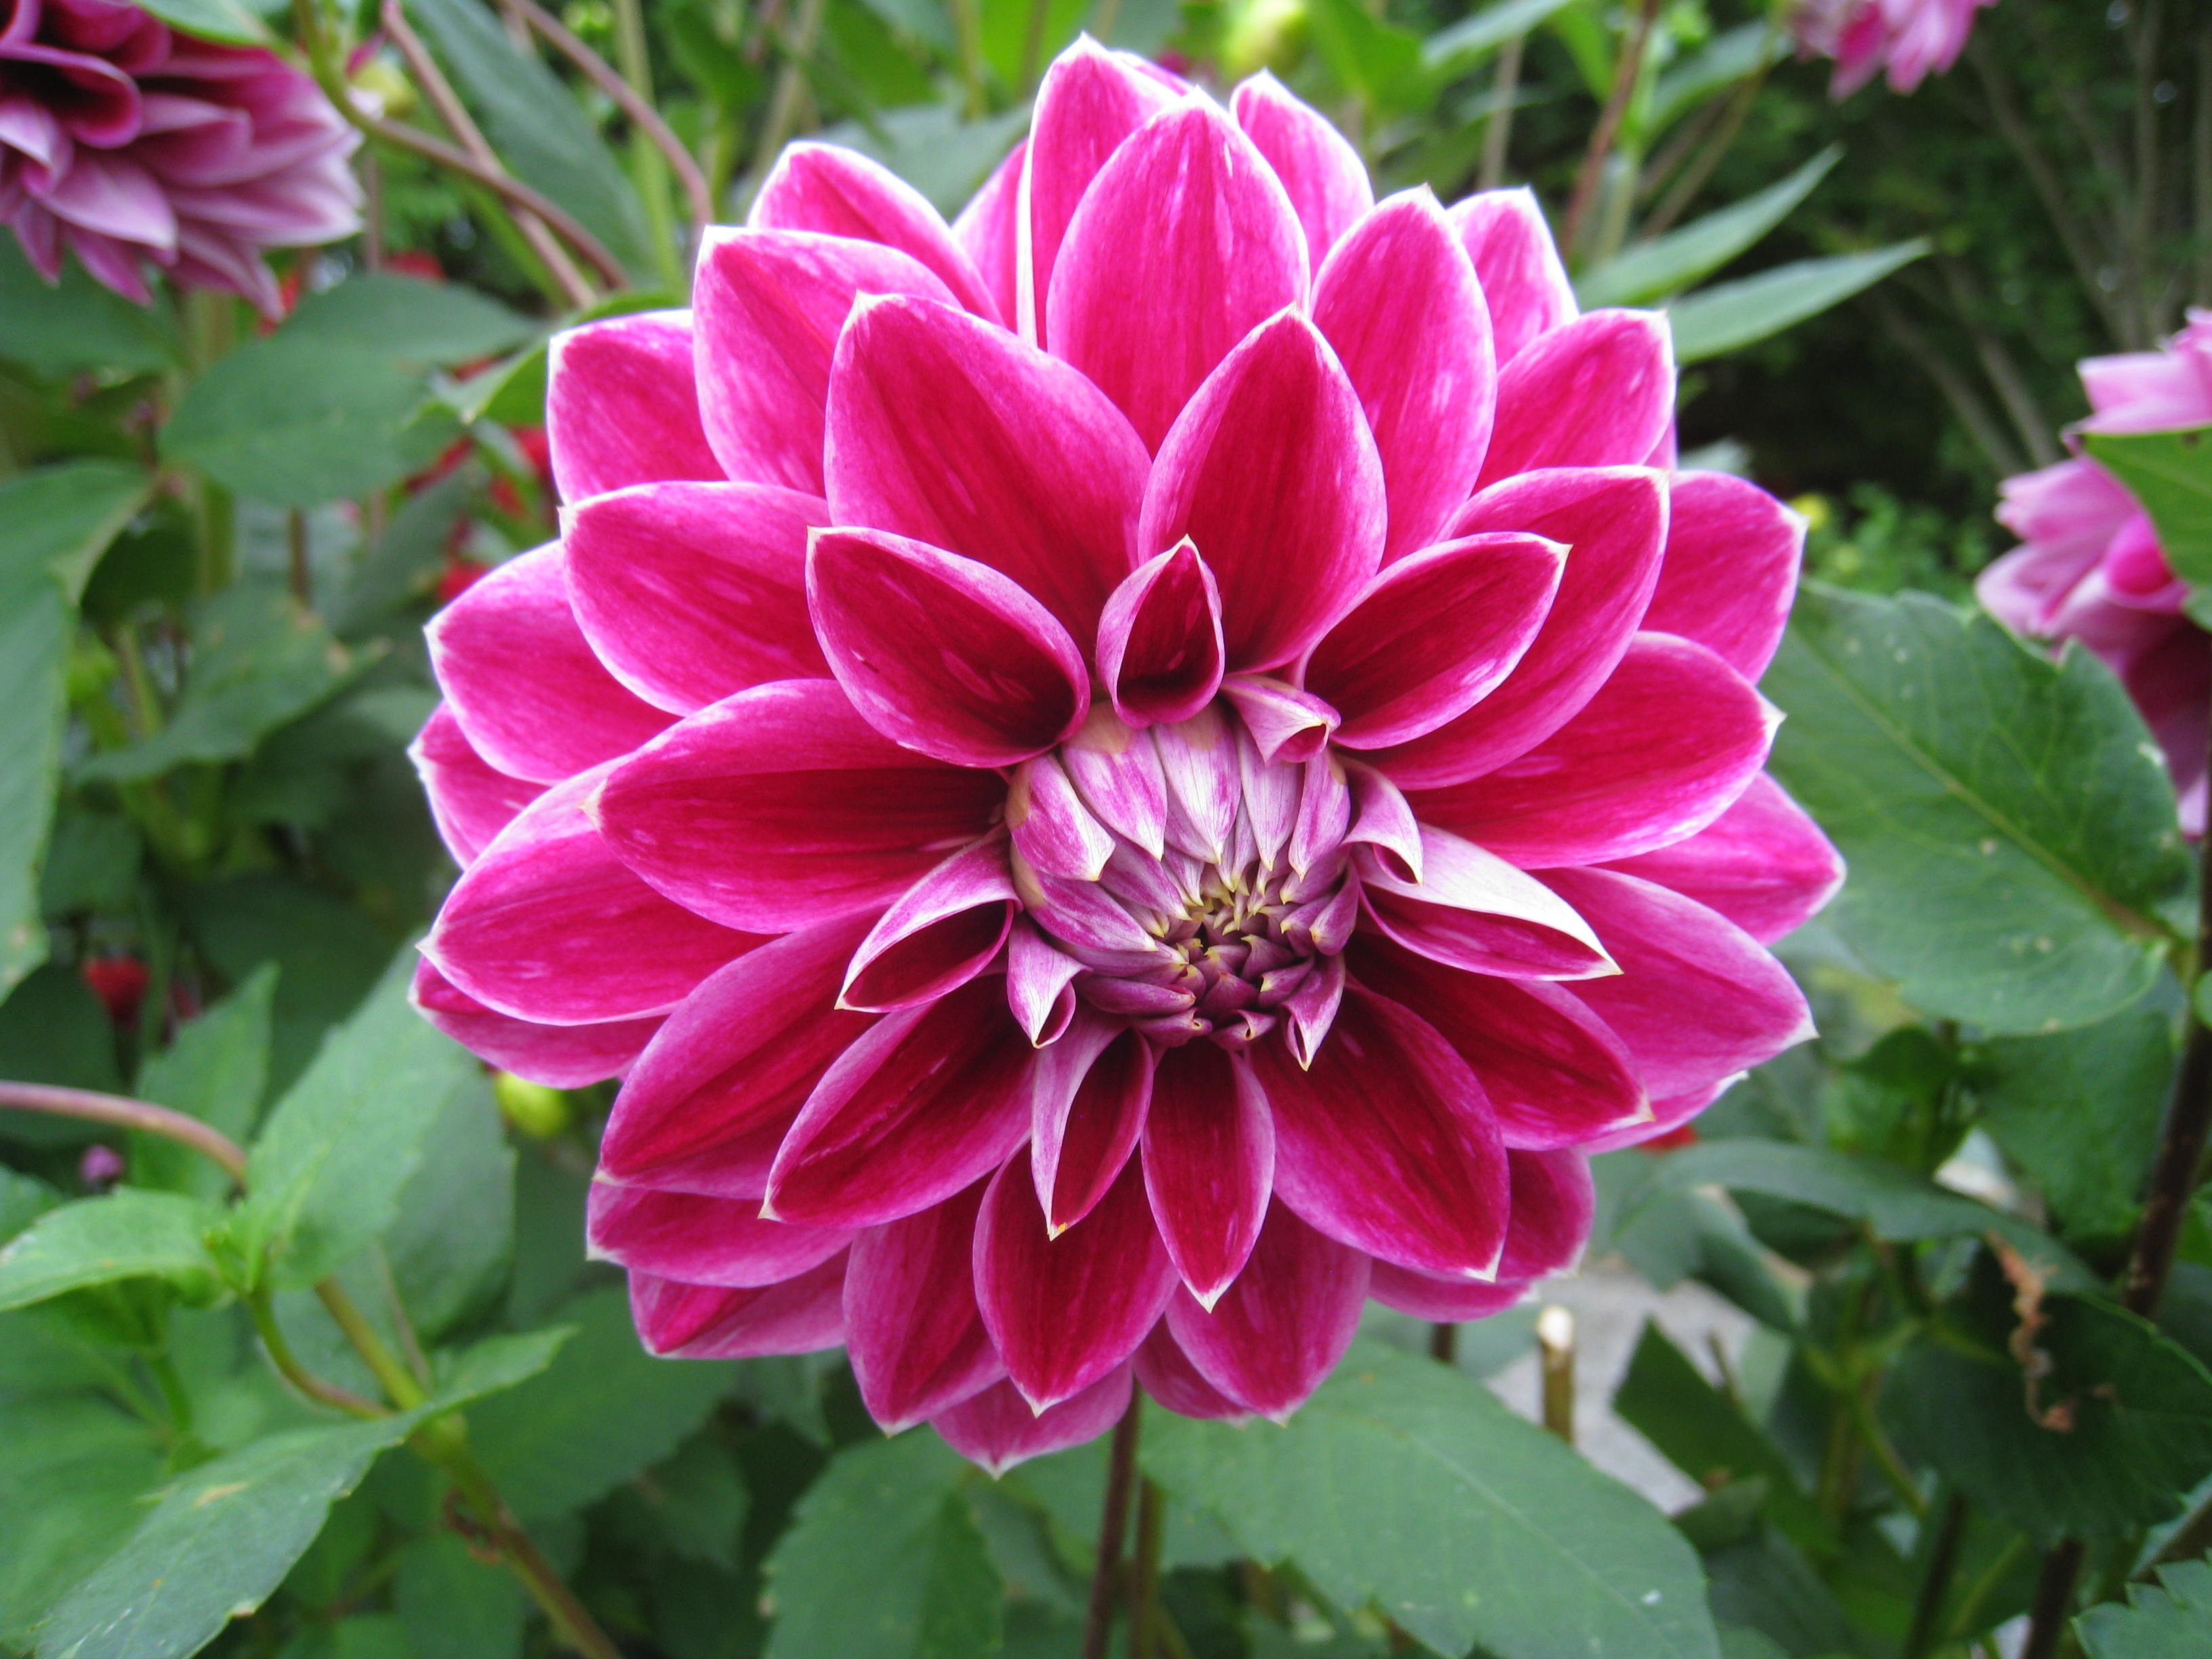
plant, white, leaf, flower, petal, green, autumn, botany, garden, pink, flora, dahlia, flowering plant, daisy family, annual plant, land plant, nodule